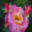
Label: rose